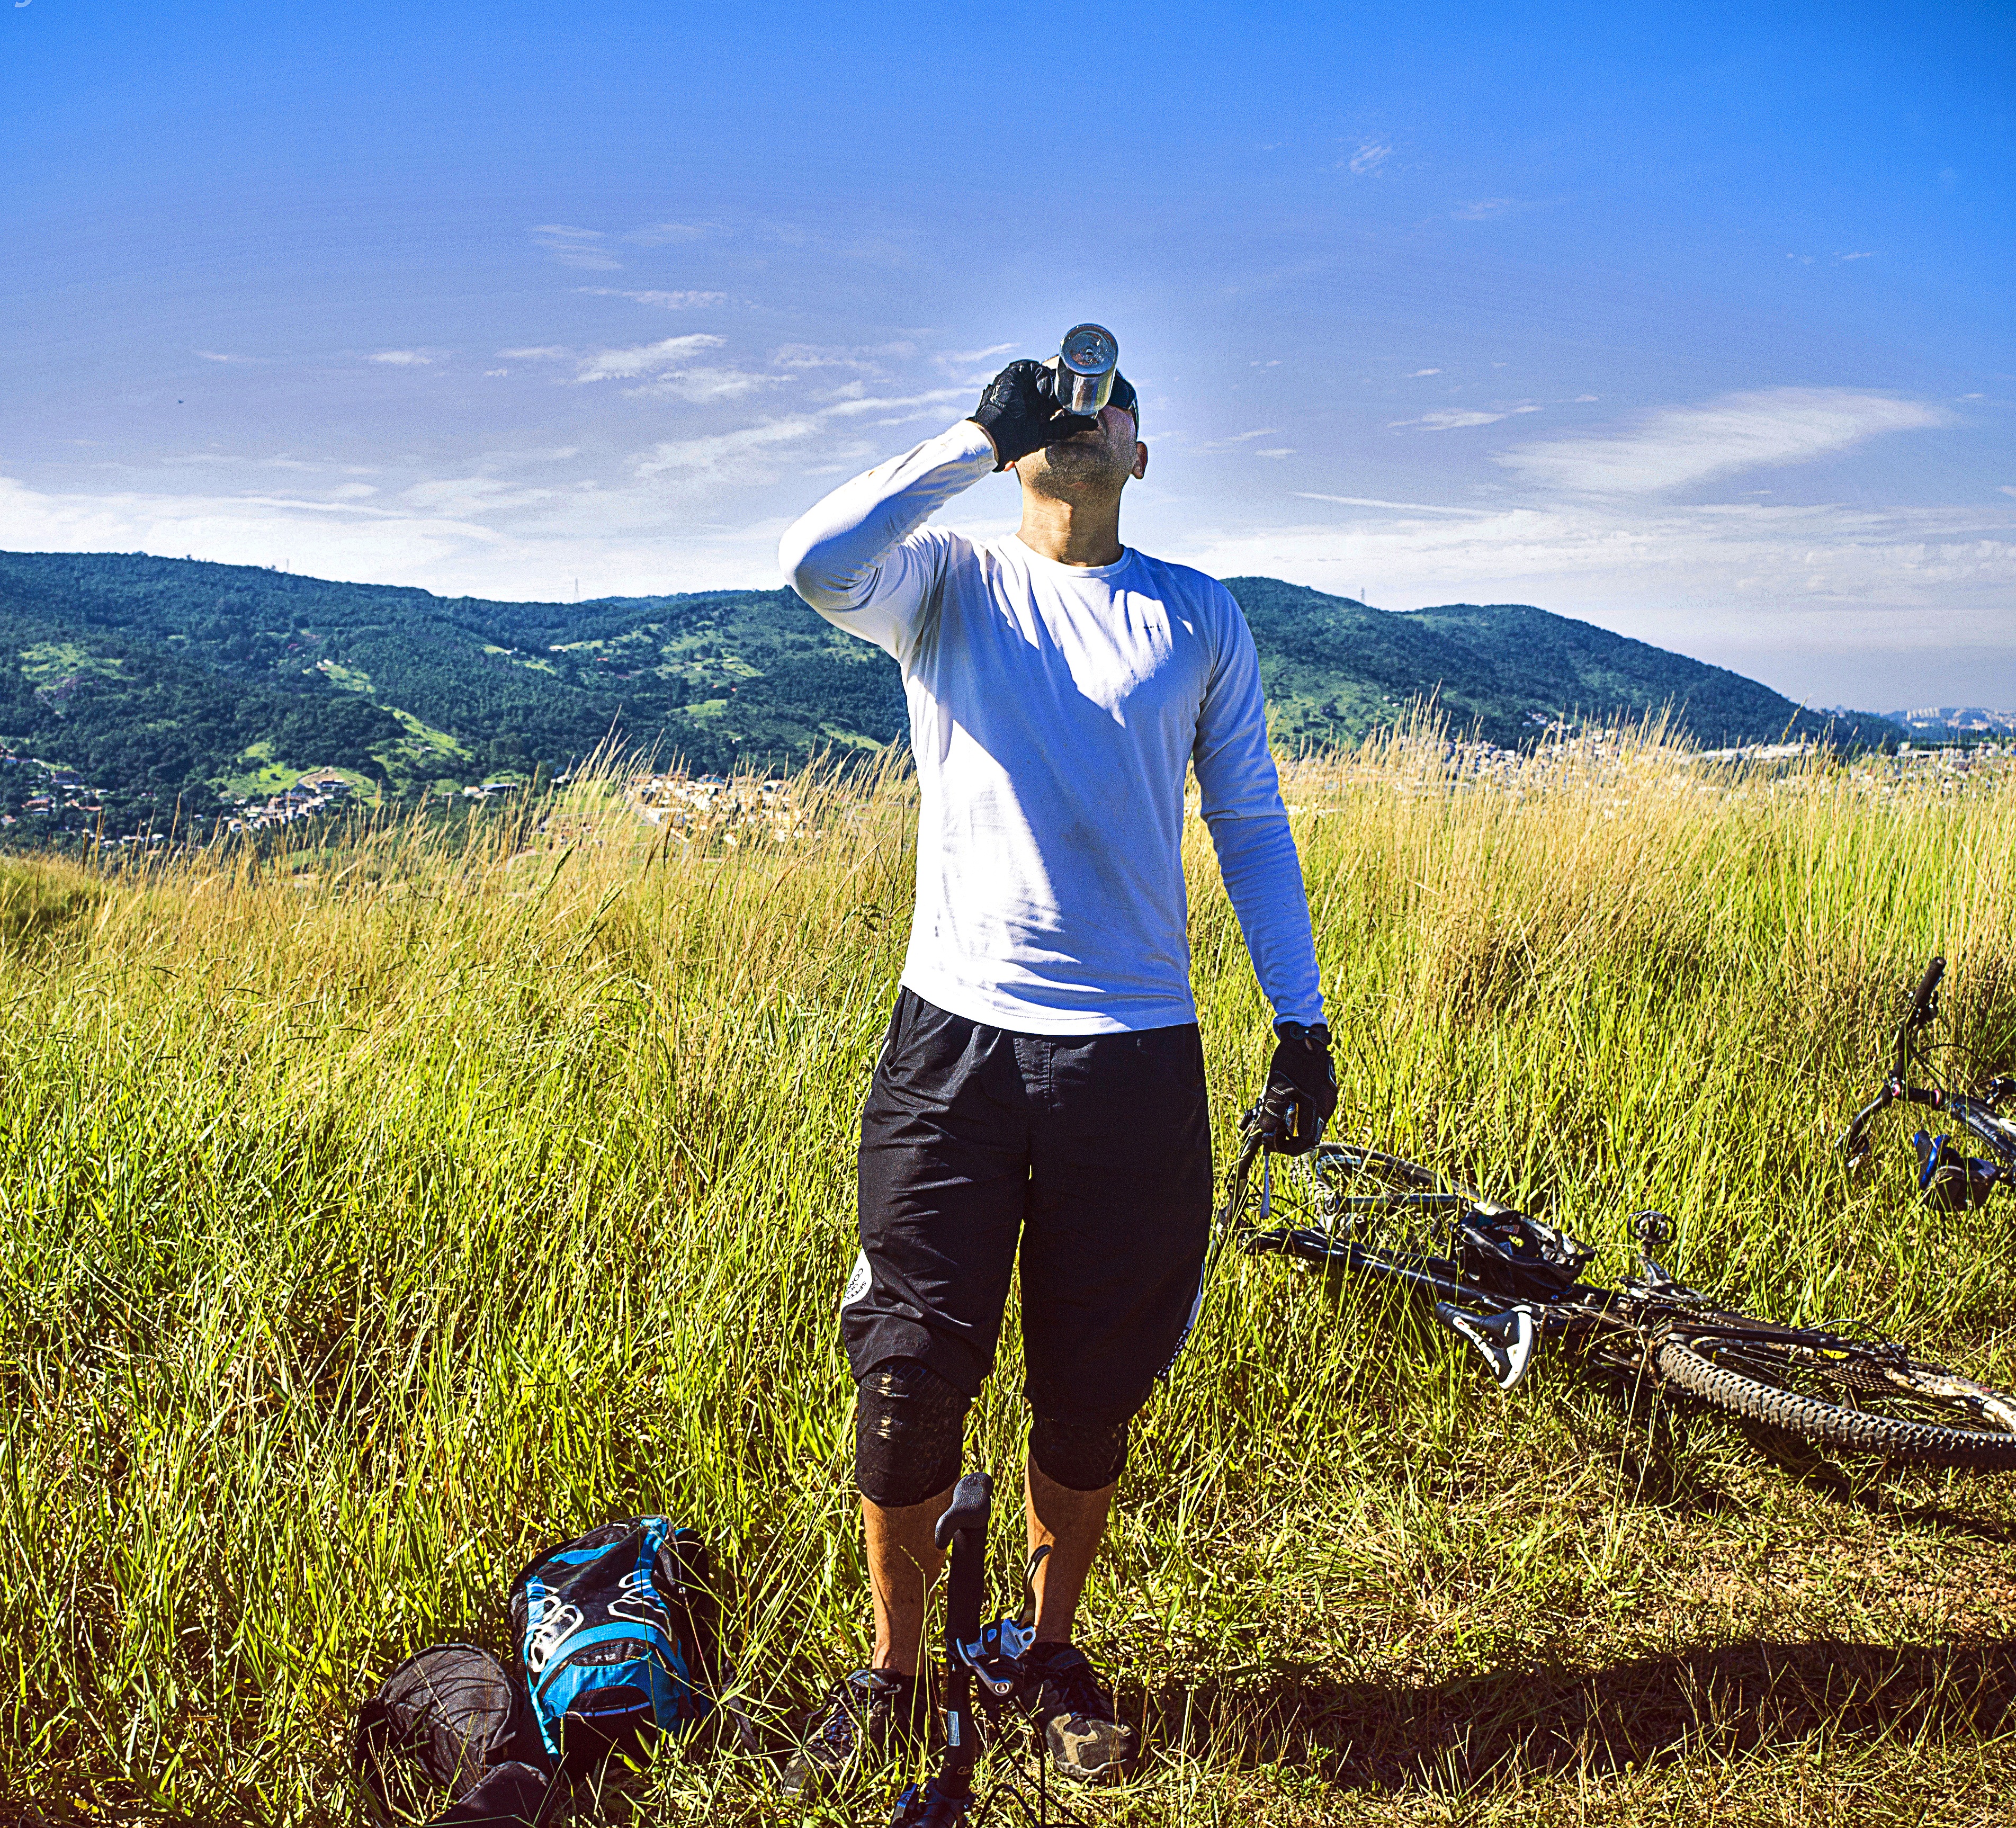
man, water, nature, forest, grass, walking, mountain, sky, hiking, trail, field, meadow, morning, adventure, backpack, bike, summer, travel, recreation, human, bottle, freedom, agriculture, fitness, background, sports, grassland, vegetation, backpacking, sol, thirst, mountain biking, adrenaline, rural area, sun bathing, physical exercise, midday, isotonic, ultramarathon